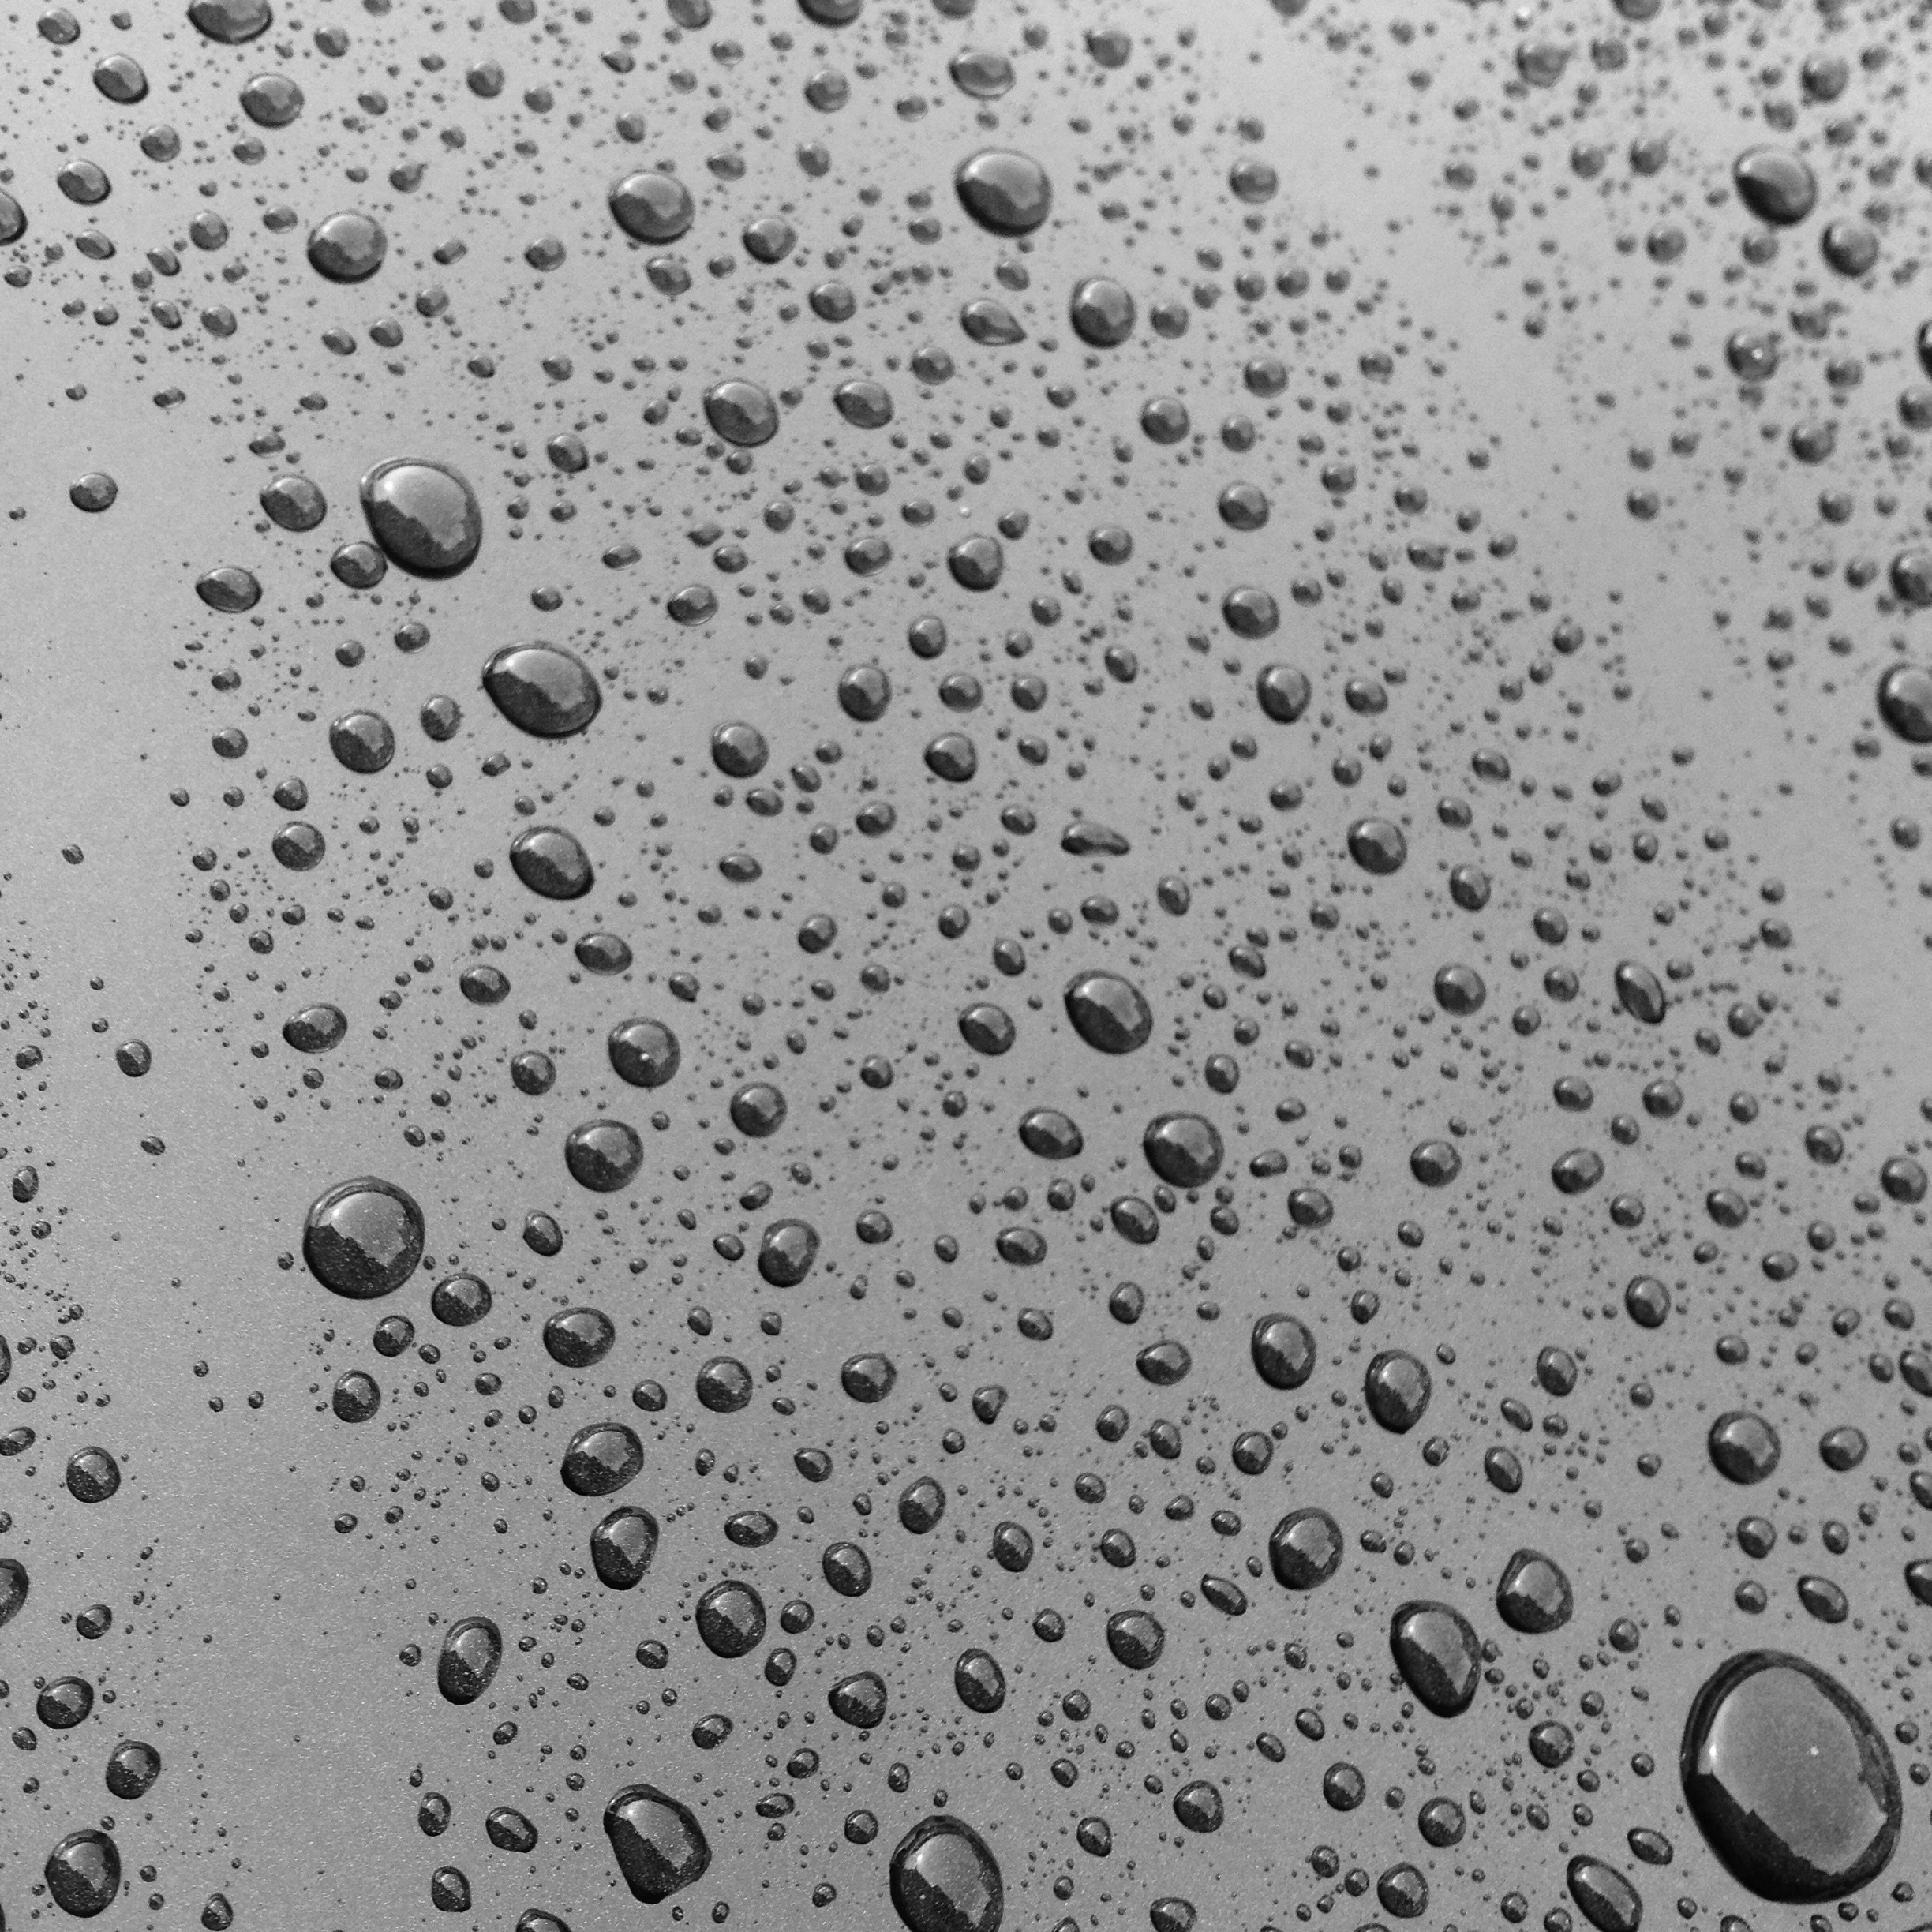
drop, black and white, pattern, soil, monochrome, circle, freezing, monochrome photography